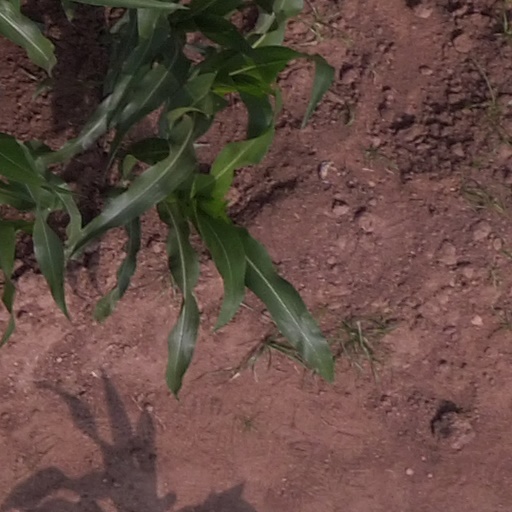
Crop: maize; corn